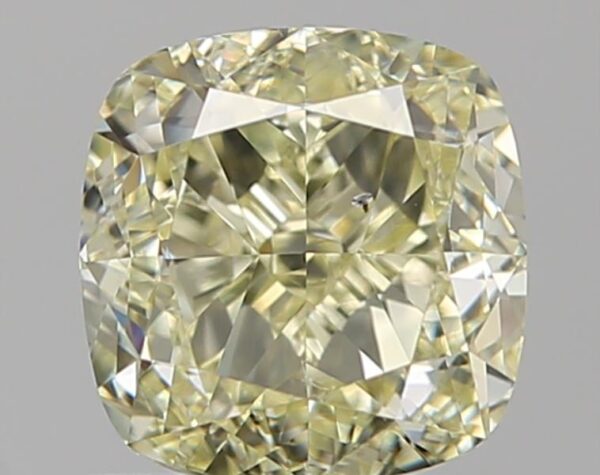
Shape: cushion
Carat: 1.2
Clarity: SI1
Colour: U-V
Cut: VG
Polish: VG
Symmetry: VG
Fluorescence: N
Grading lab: GIA
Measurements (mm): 5.73 x 5.59 x 3.95